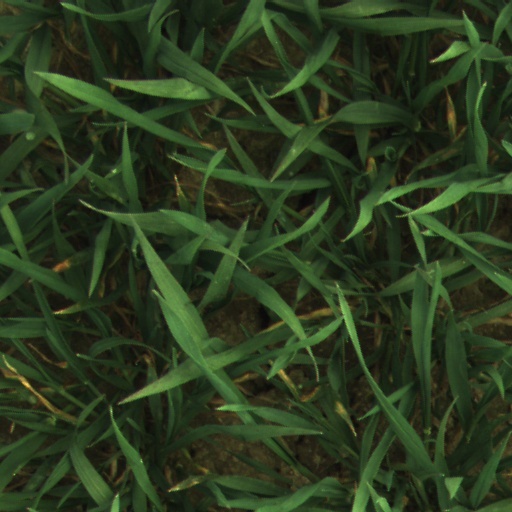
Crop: wheat